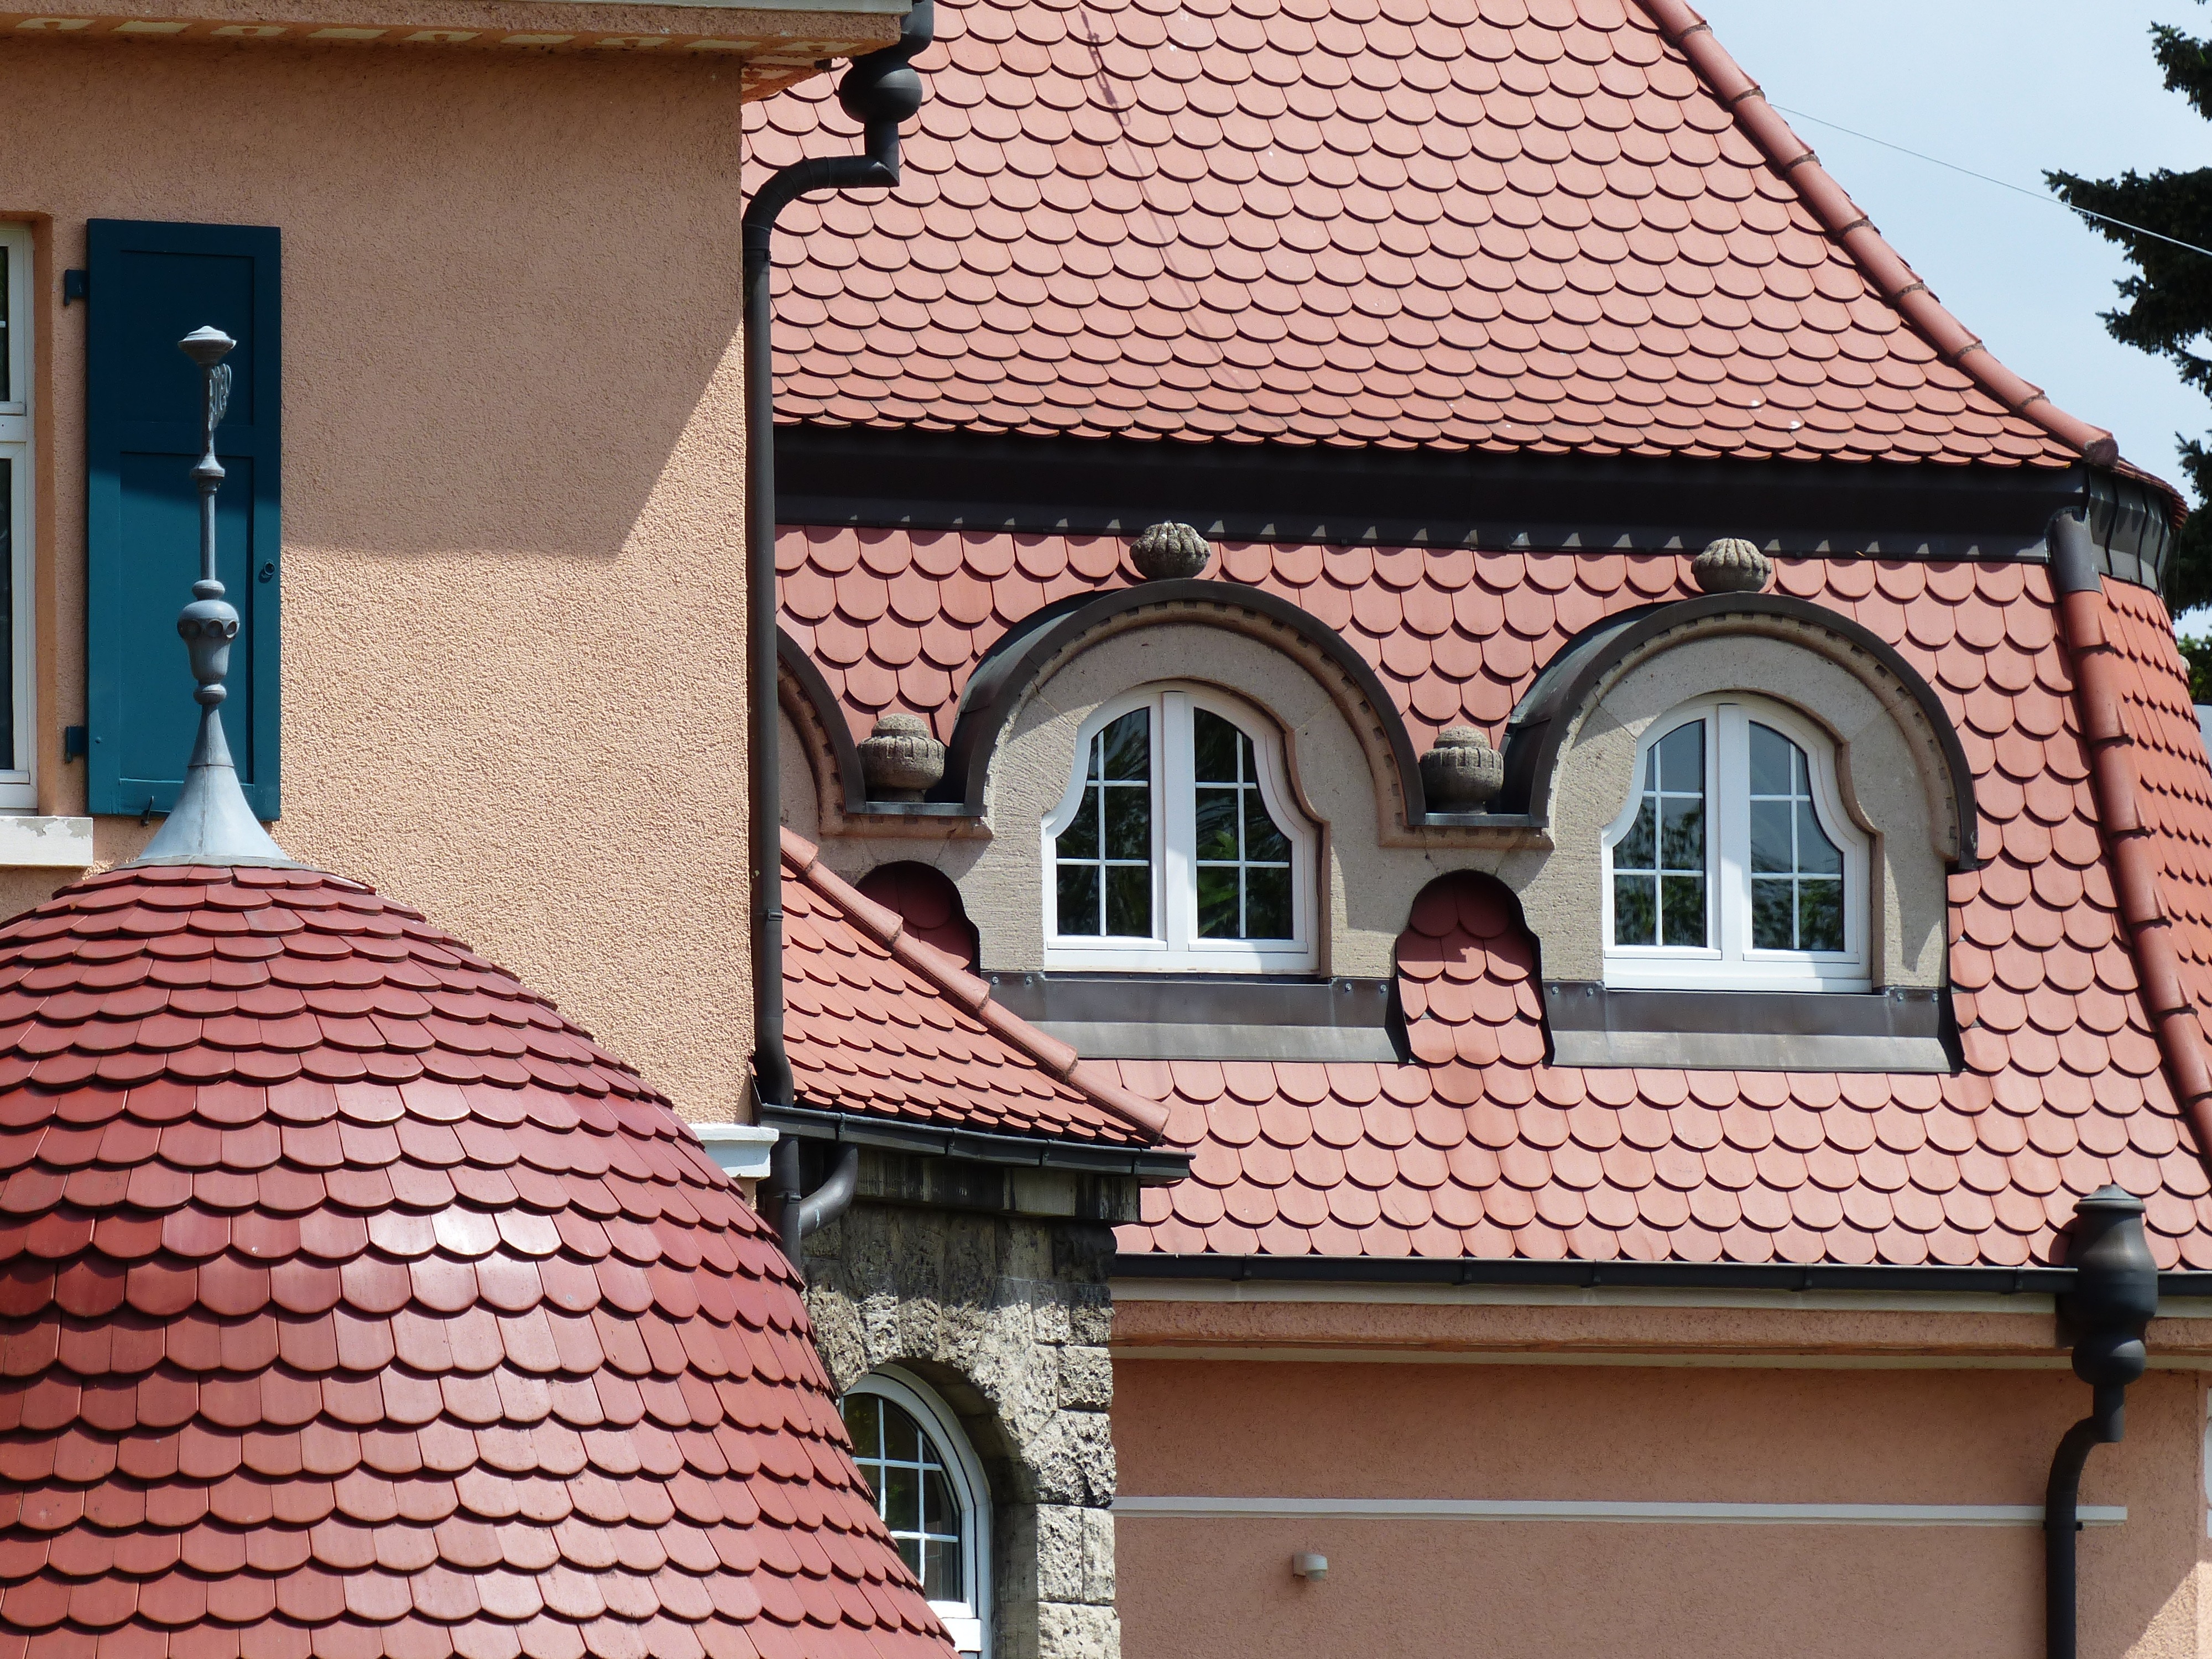
architecture, wood, house, stem, window, roof, home, wall, color, facade, brick, interior design, roofing, brickwork, gable, house roof, expansion, bay window